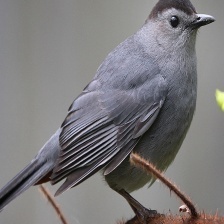
Species: GRAY CATBIRD
Scientific name: DUMETELLA CAROLINENSIS